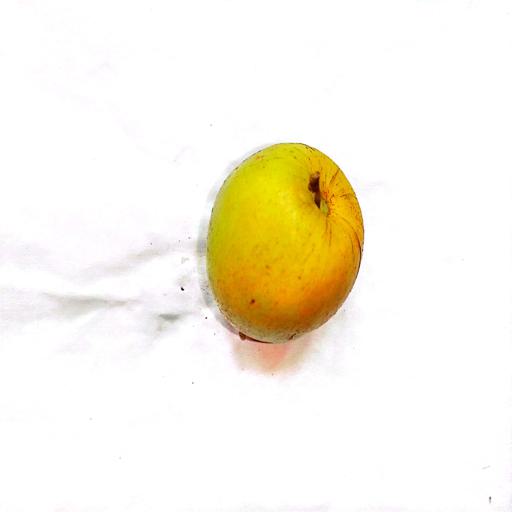
Label: healthy